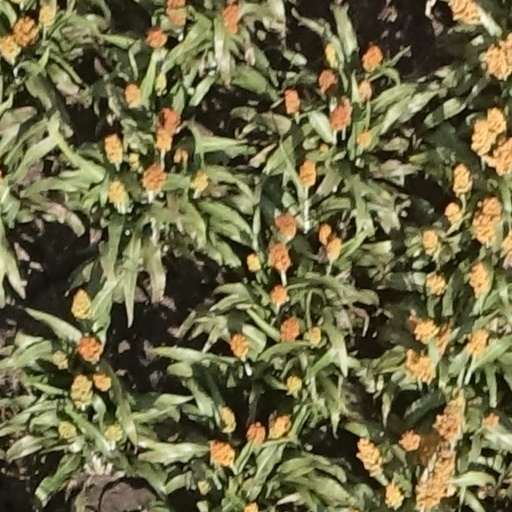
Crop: sorghum